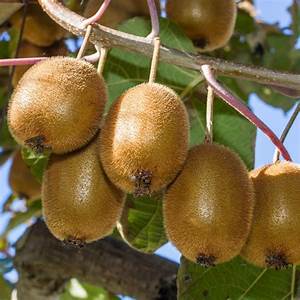
Label: Kiwi